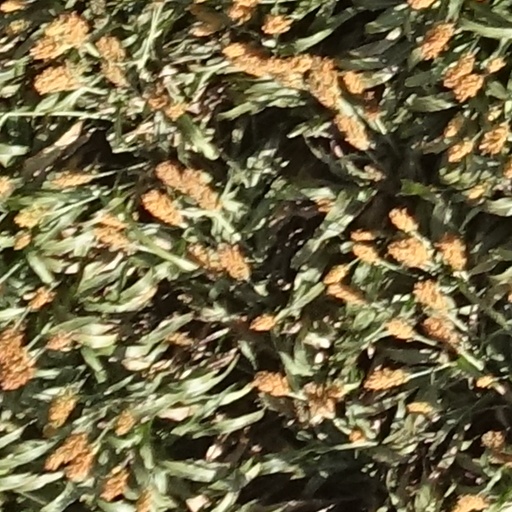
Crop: sorghum